Yoon Joo-sang

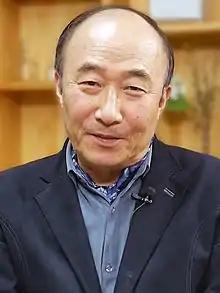

Yoon Joo-sang (born June 25, 1949) is a South Korean actor. In 2009, he won the Best Supporting Actor award during the 2009 KBS Drama Awards for his role in "Iris".